Trenchard Cox

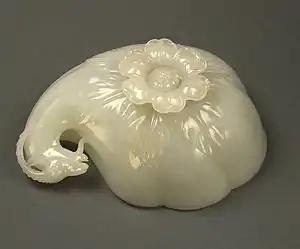
Wine Cup, made 1657, V&A Museum no. IS.12-1962

In 1955 Cox was offered the post of Director and Secretary of the Victoria and Albert Museum by David Eccles, Minister of Eductation. He is known to have learnt the names of all of the museum's several hundred staff within three weeks of starting the job and greeted everyone thereafter by name. He is also responsible for introducing the conservation and education departments to the museum and reorganised and extended the National Art Library. Cox acquired important objects such as the jade wine cup of the Shah Jahan and created a high standard of exhibitions, notably 'Opus Anglicanum' in 1963 and 'The Orange and the Rose' in 1964. In 1966 he retired early due to failing eyesight.